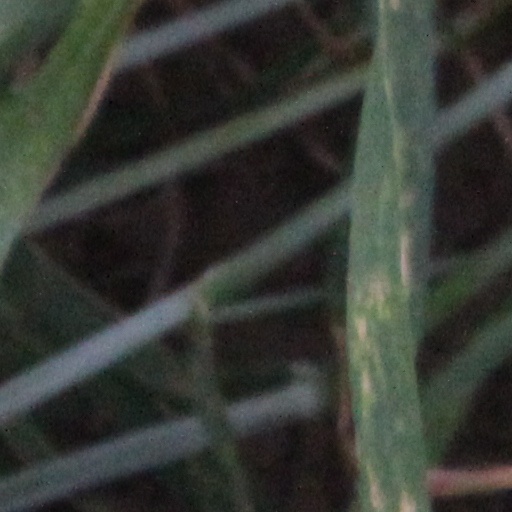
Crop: wheat